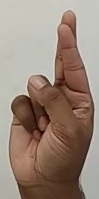
ASL sign: R